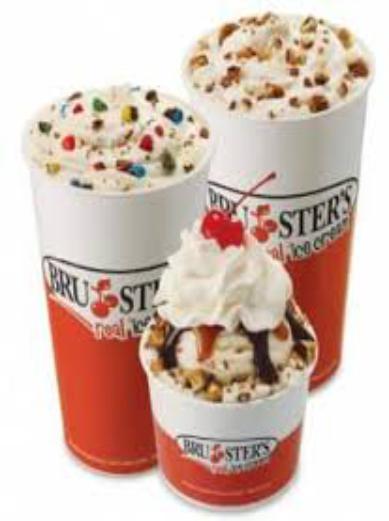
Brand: Bruster's Ice Cream
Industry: Food